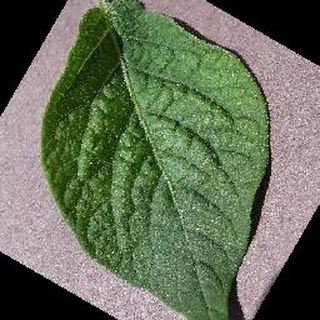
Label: healthy_potato